David C. Jones

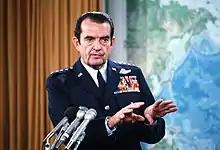

General David C. Jones was nominated by President Jimmy Carter to become Chairman of the Joint Chiefs of Staff on 21 June 1978, replacing General George S. Brown, who retired due to ill health. General Jones became the only Chairman of the Joint Chiefs of Staff who was not a graduate from either a college or service academy. General Jones became the Chairman of the Joint Chiefs of Staff during a period of increasing of the Soviet military arsenal and the emerging of Muslim militias within the Persian Gulf region that was deemed as a threat within the Western world nations. General Jones also oversaw the increased funding for defense in response to the Soviet threat and due to the continuing Joint Chiefs of Staff advocacy of strategic force modernization.